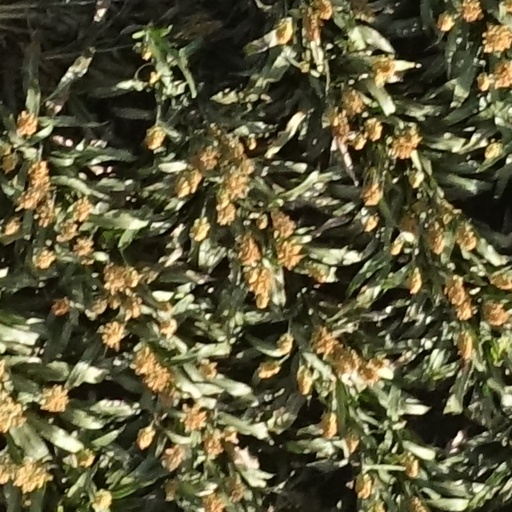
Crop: sorghum